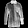
Label: Shirt